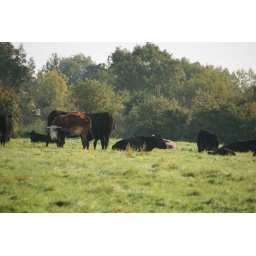
Some cows in a nearby field